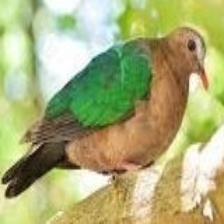
Species: GREEN WINGED DOVE
Scientific name: CHALCOPHAPS INDICA